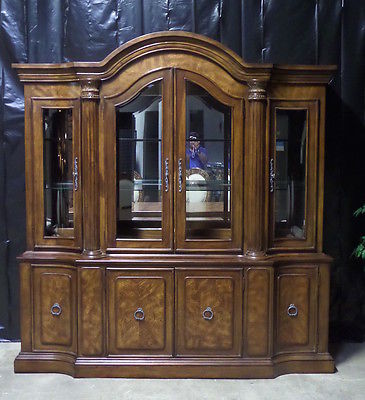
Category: cabinet